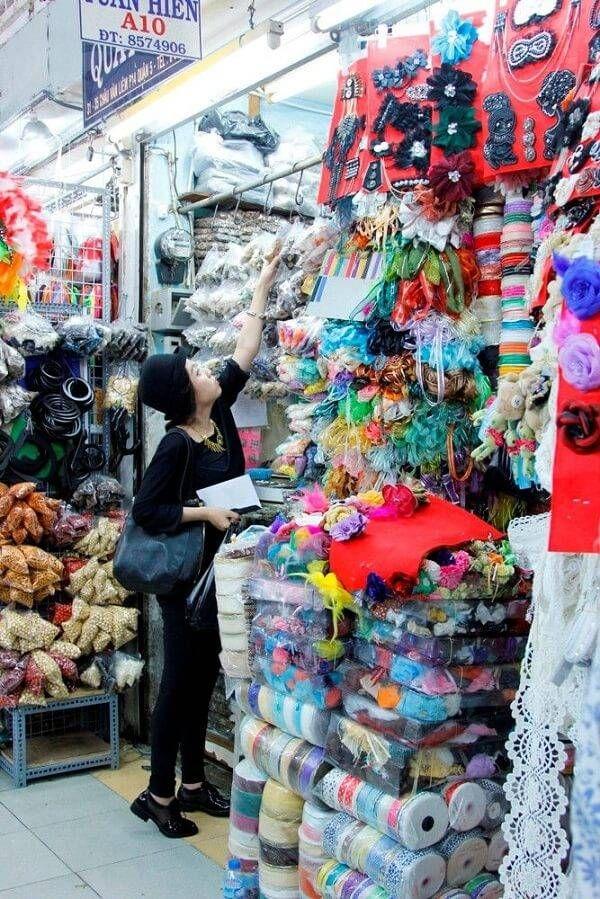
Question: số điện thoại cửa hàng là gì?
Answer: cửa hàng có số điện thoại là 8 574 906